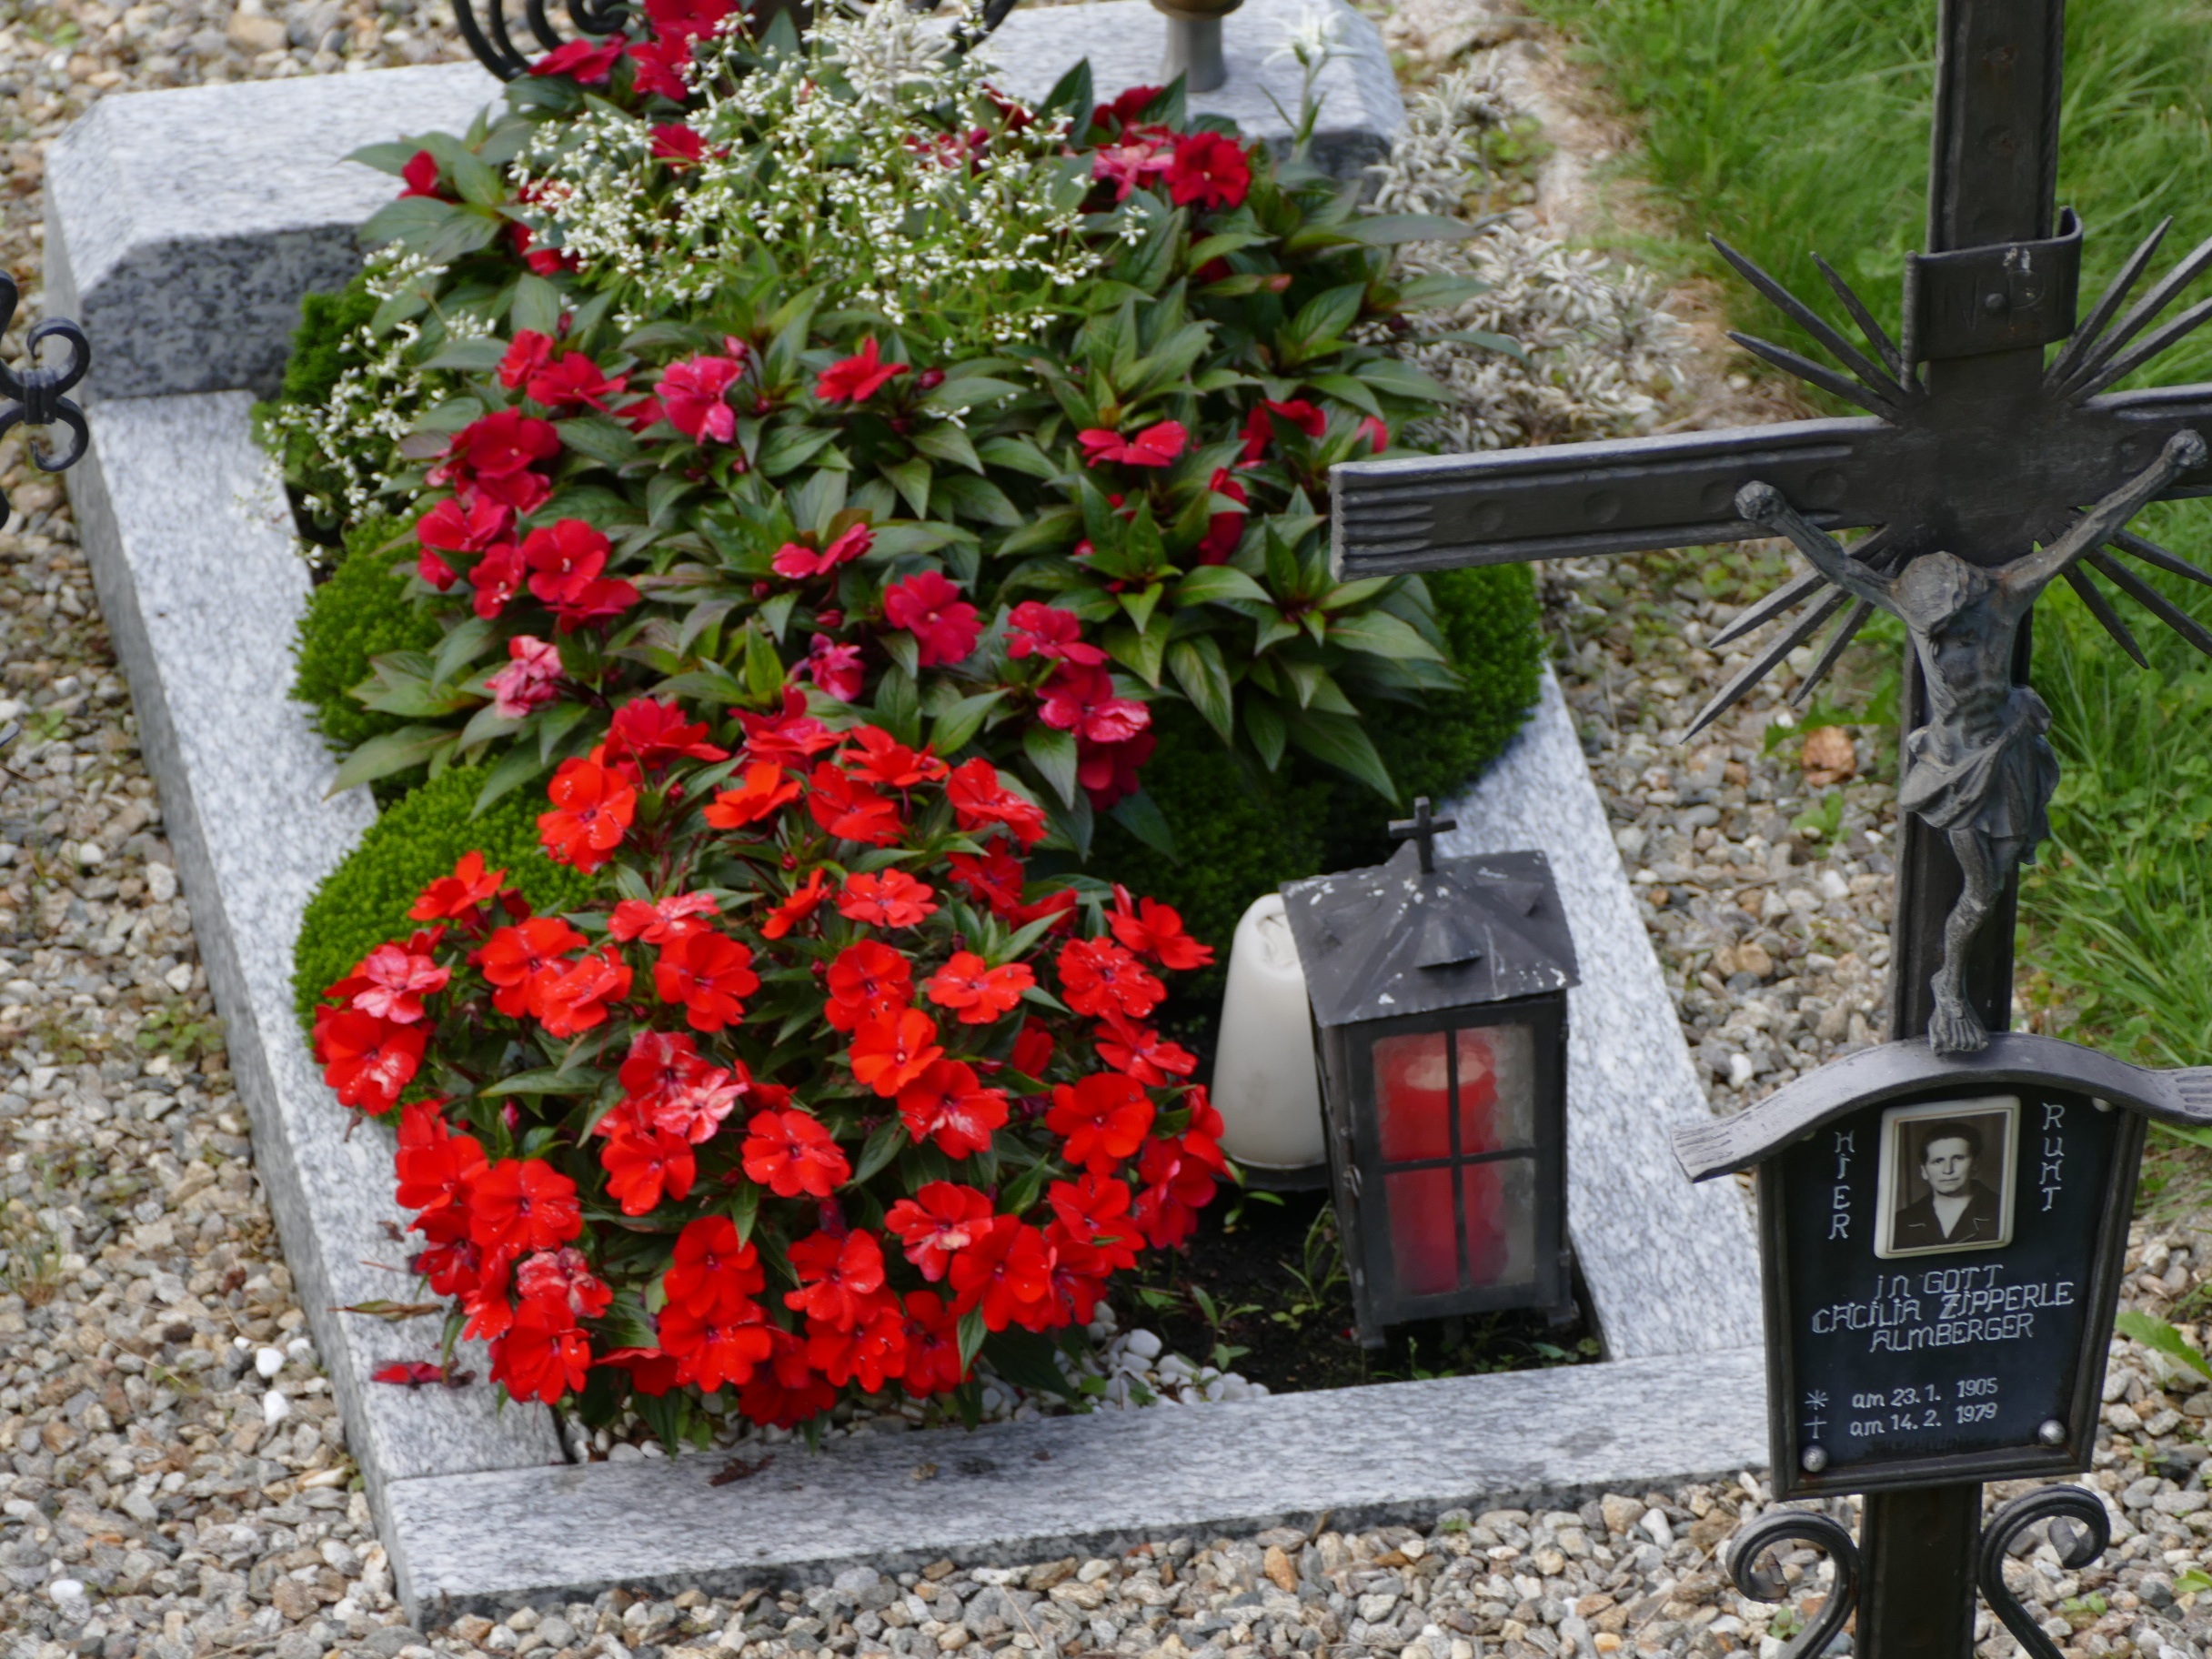
plant, flower, peaceful, cemetery, garden, flora, austria, grave, shrub, christianity, yard, floristry, mourning, flowering plant, old cemetery, god's acre, land plant